Super Stardust Delta

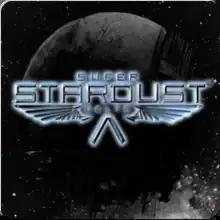
PlayStation Store icon

Super Stardust Delta is a 2012 multidirectional shooter video game developed by Housemarque and published by Sony Computer Entertainment for the PlayStation Vita. It is part of Housemarque's "Stardust" series and a sequel to "Super Stardust HD".